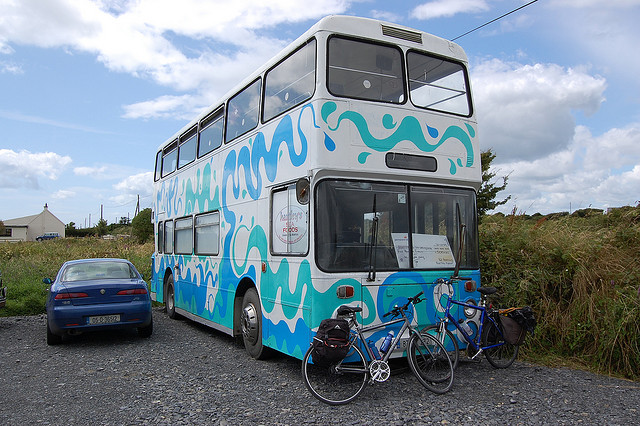
A bus and a car that are parked close to each other.

A double-decker bus with two bicycles against it

A double decker bus is painted in a retro water scheme.

A blue double decker bus parked next to bicycles and a car.

A large multi colored bus parked next to bicycles and a blue car.